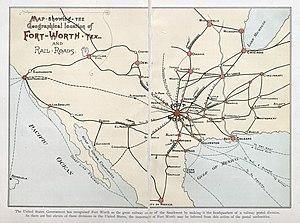
Le boosterism est un terme anglais désignant la promotion d’une ville ou d’une organisation en vue d’améliorer la perception publique de celle-ci. Il a été parfois associé aux petites villes américaines. Le boosterism est aussi mentionné dans le cadre politique, en particulier par rapport à des politiques ou des événements controversés.